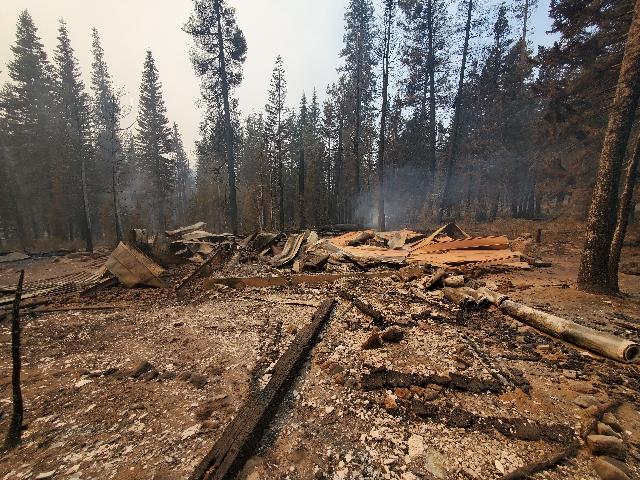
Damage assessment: destroyed